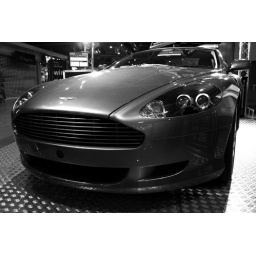
a sexy beast in the airport, good for killing all the hours of waiting time we had before flying